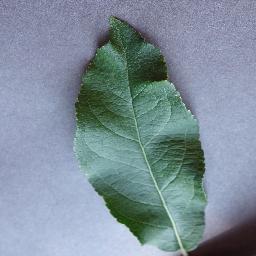
Label: Apple___healthy